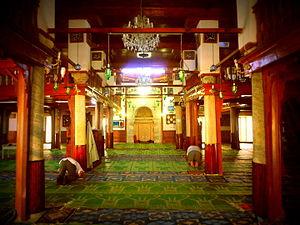
Mosquée du Bey This is a photo of the protected monument identified by the ID 41-25 in Tunisia.
La mosquée Al Bey est une mosquée tunisienne située dans la médina de Kairouan.